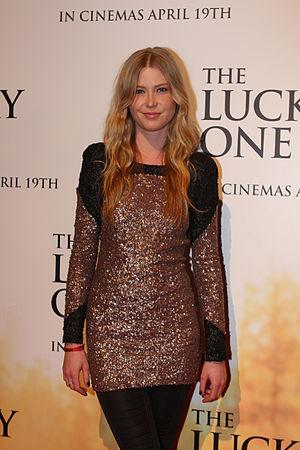
Emma Booth est une actrice australienne et ancien mannequin, née le 28 novembre 1982 à Perth en Australie-Occidentale.